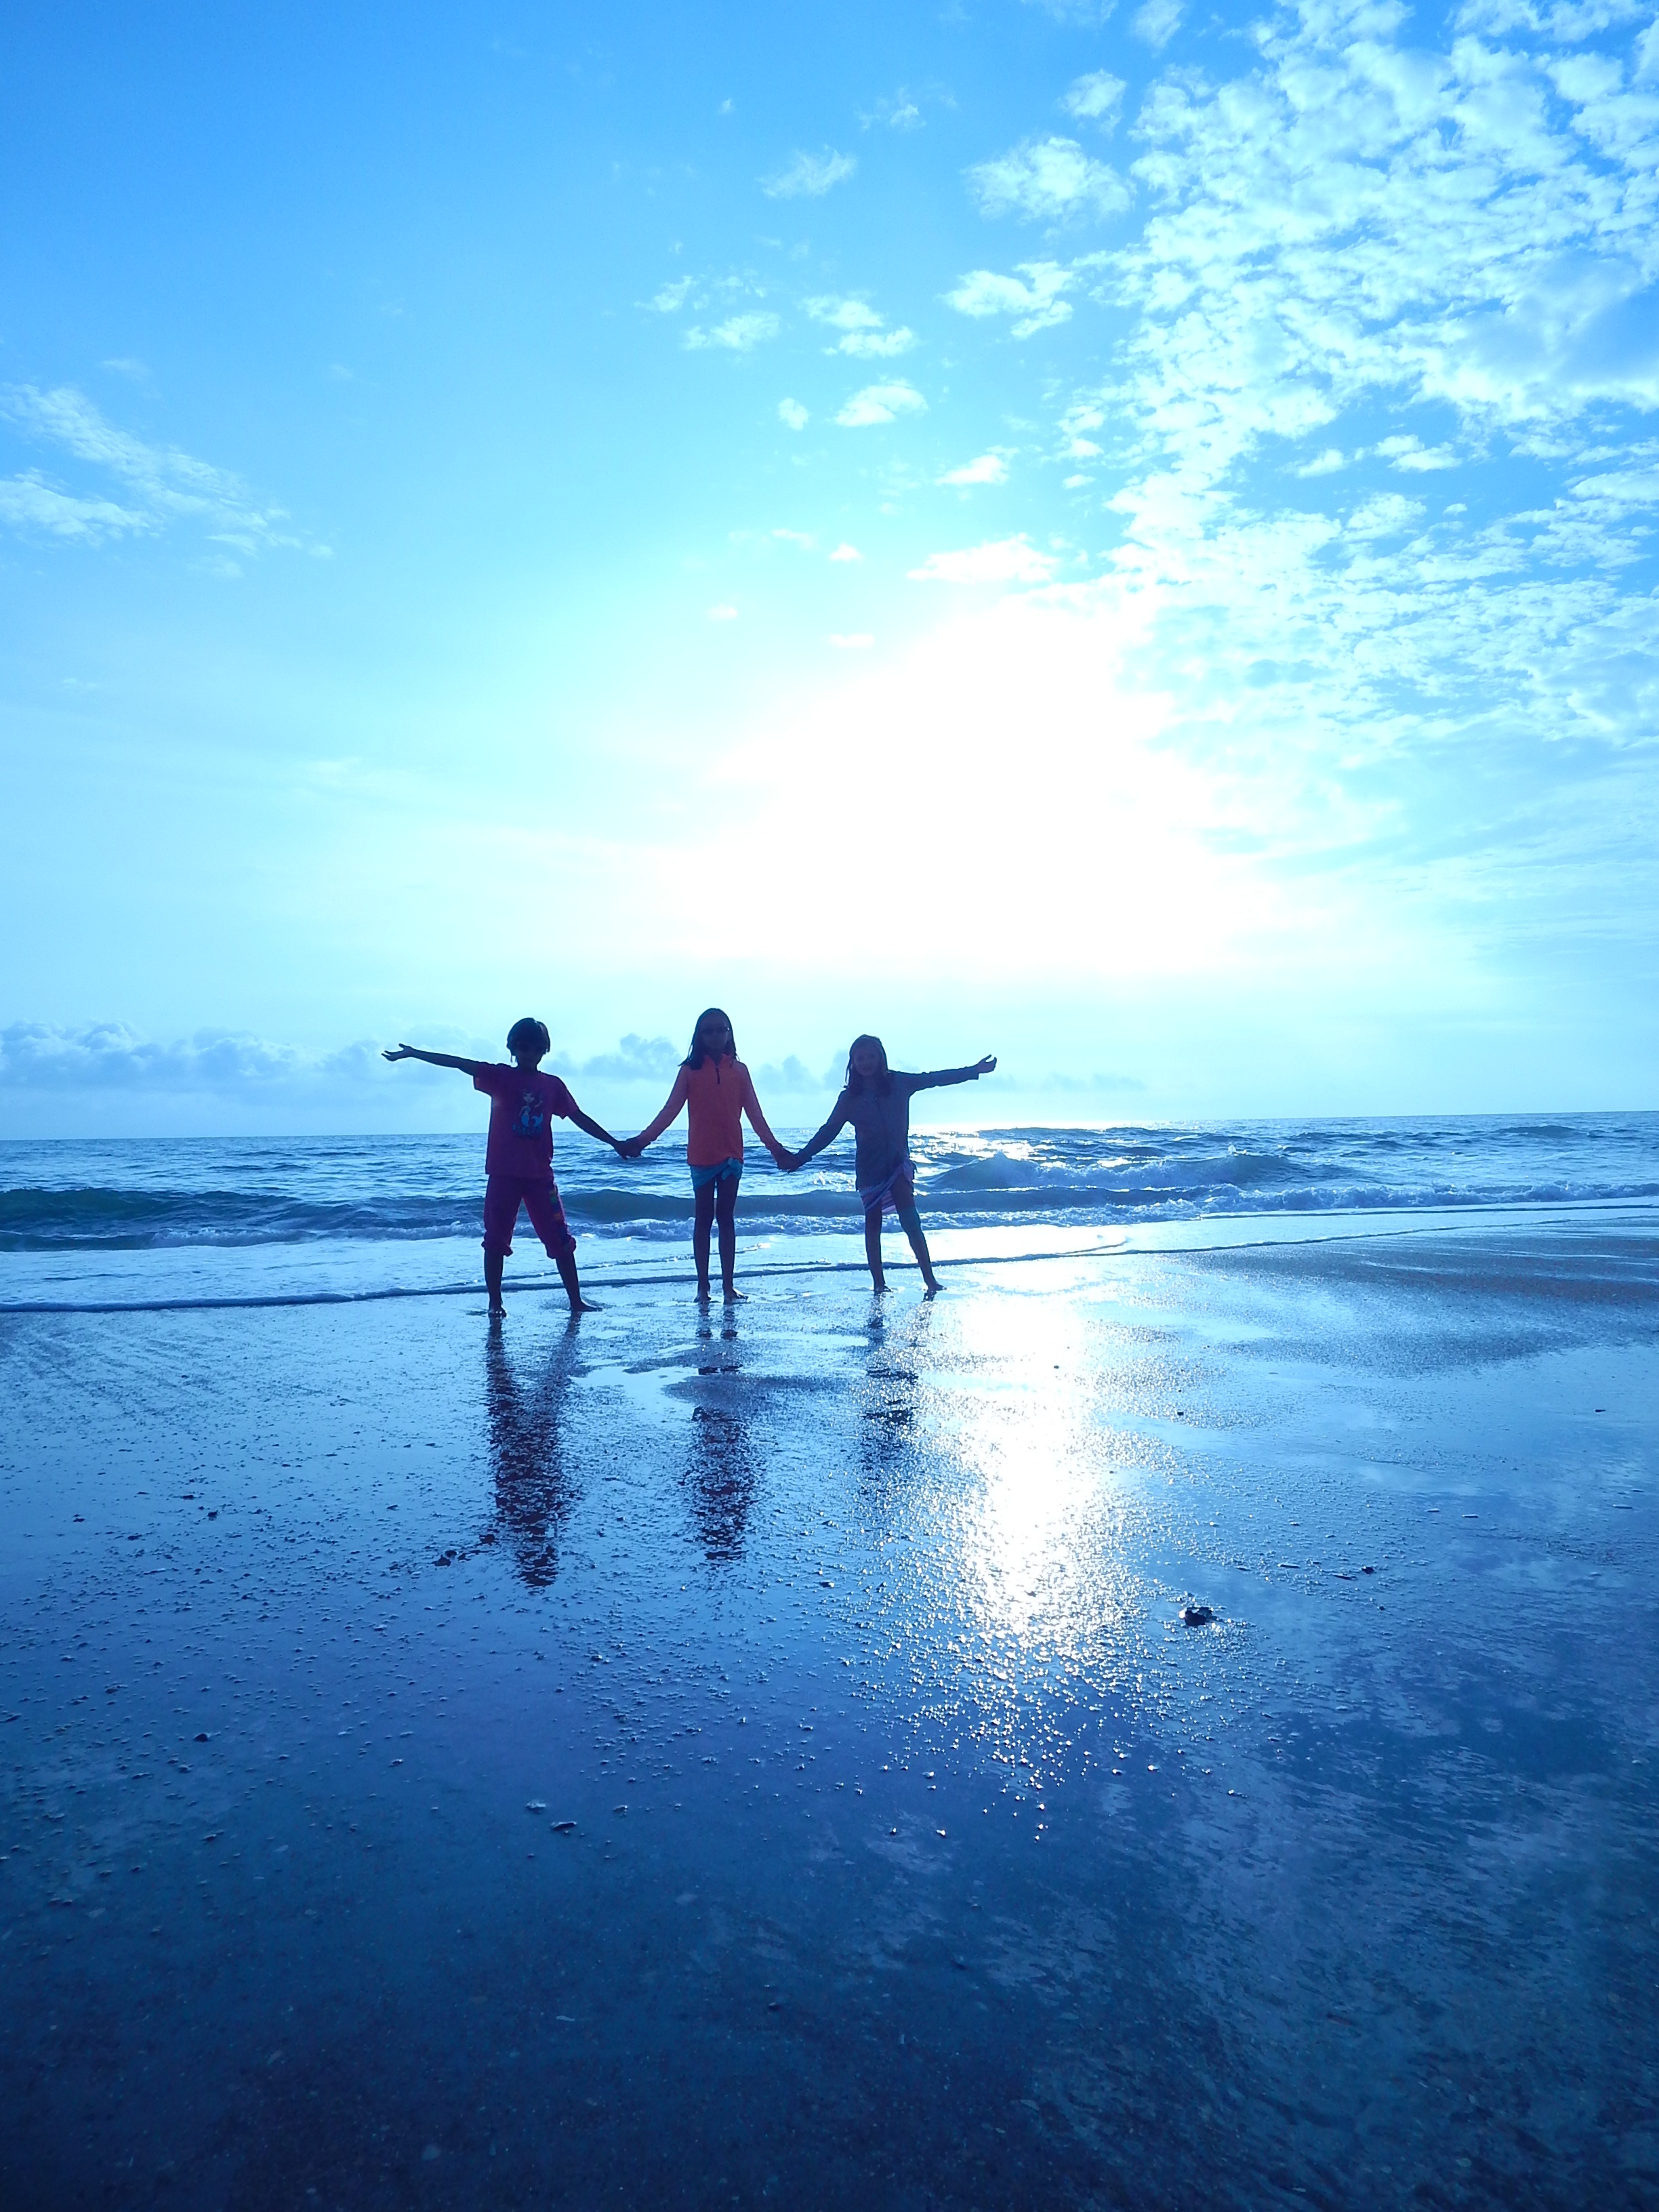
beach, sea, water, sand, ocean, horizon, cloud, people, sky, sunlight, morning, wave, kid, vacation, travel, dusk, reflection, tropical, blue, together, childhood, family, children, fun, happiness, joy, summer vacation, beach fun, family vacation, family fun, happy kids, family on beach, family beach, family travel